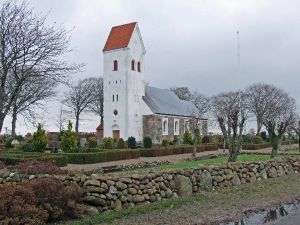
Ølby Kirke (Struer Kommune)
Ølby Kirke
Ølby Kirke er beliggende i Ølby, ca. 5 km sydvest for Struer.